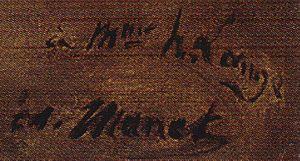
Le Petit Lange est un portrait d'enfant réalisé en 1862 par le peintre français Édouard Manet.